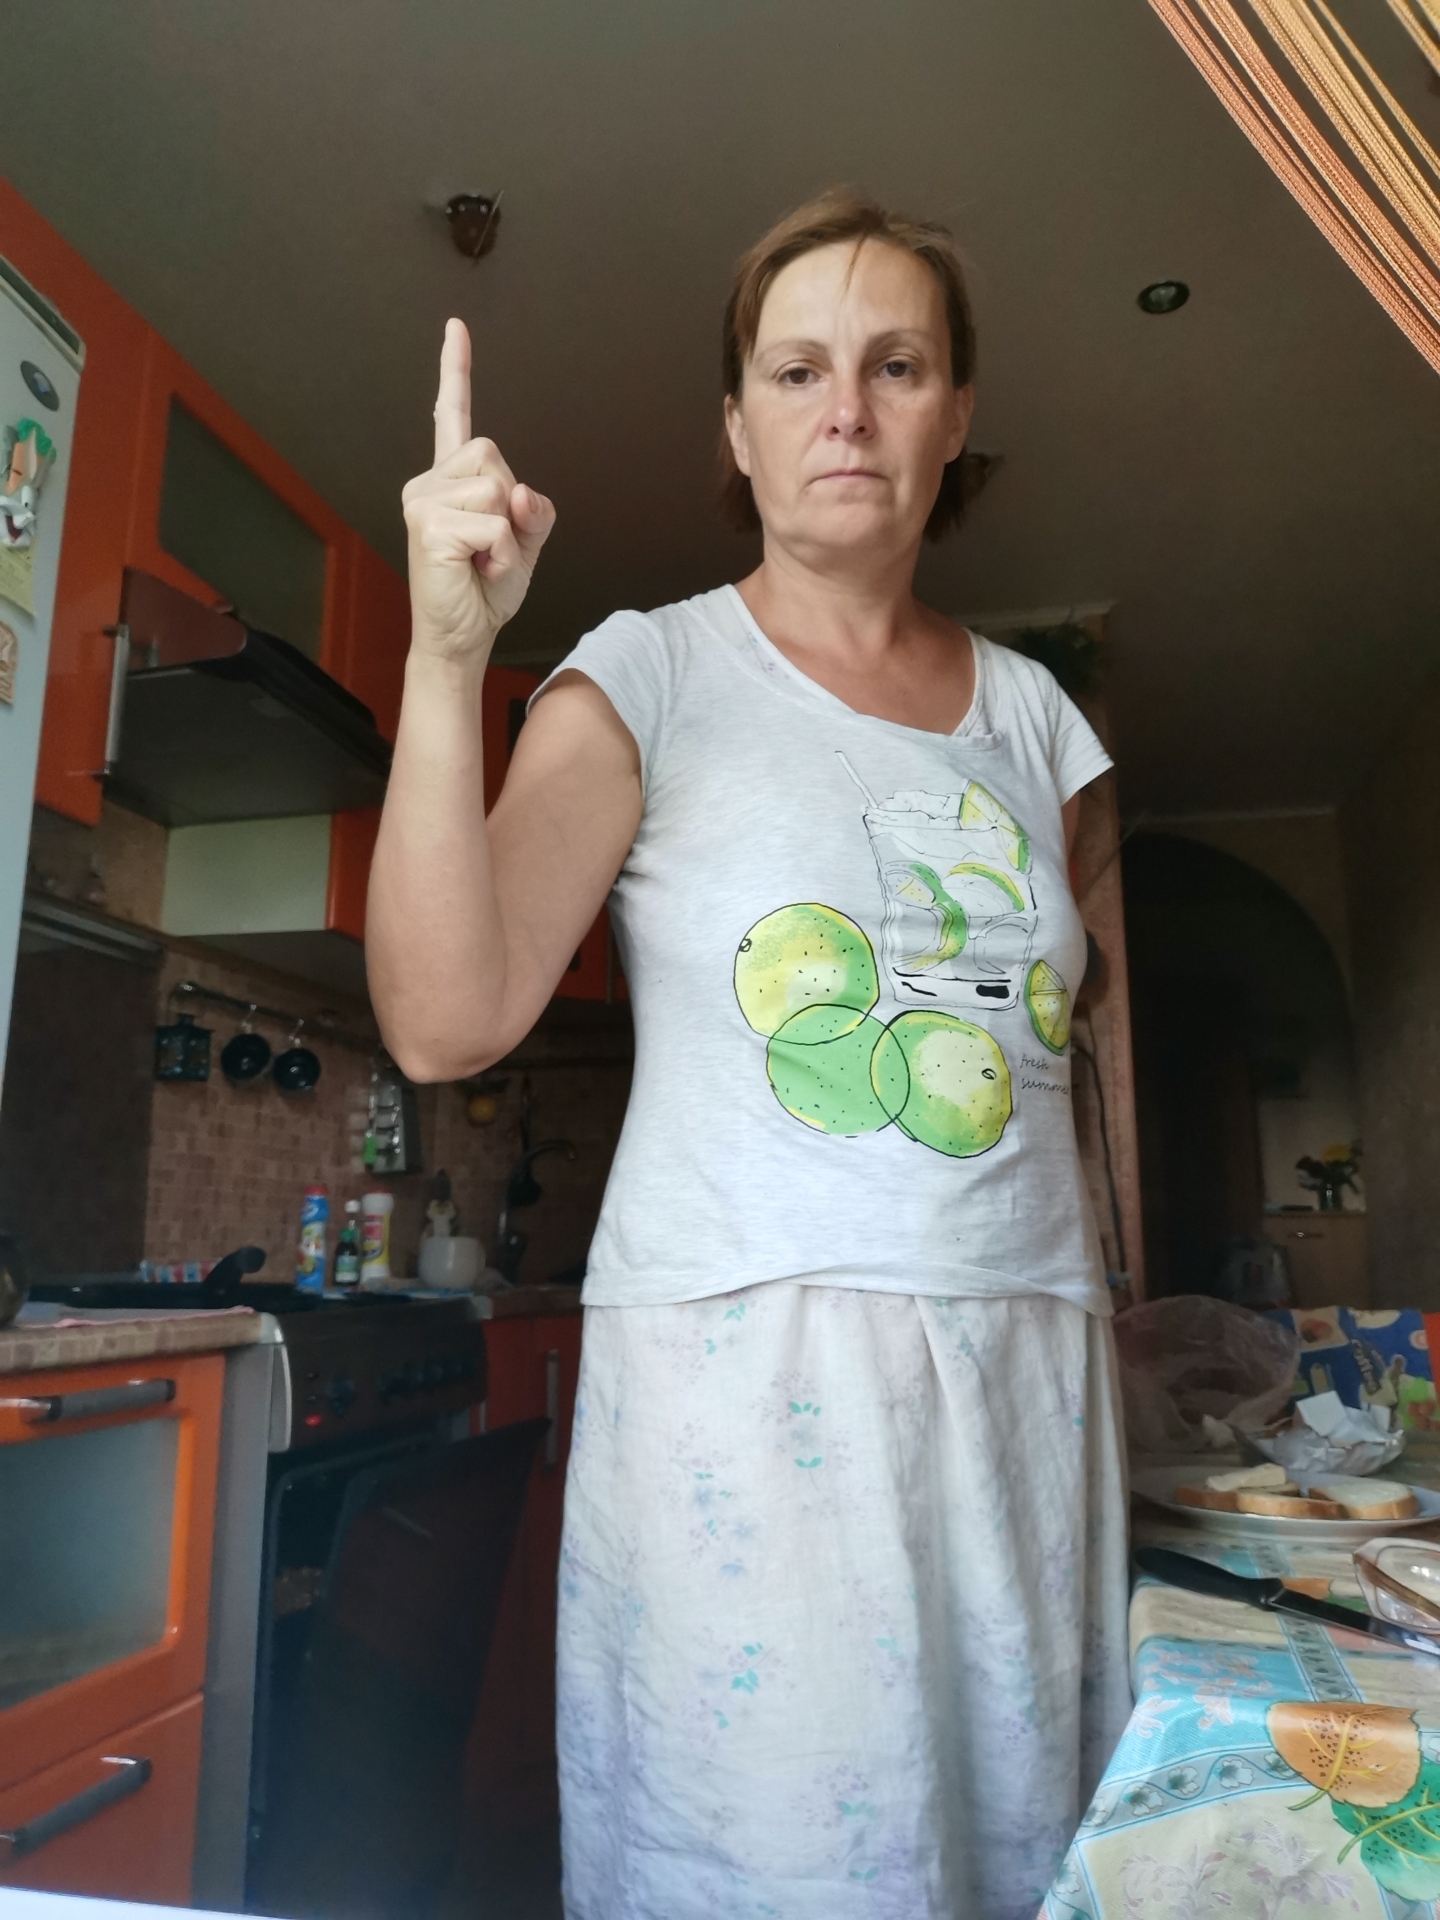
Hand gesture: one